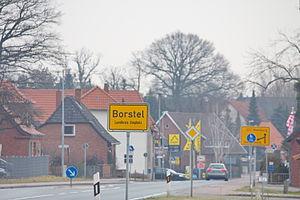
Borstel est une municipalité allemande du land de Basse-Saxe et l'arrondissement de Diepholz. En 2014, elle comptait 1 240 hab.